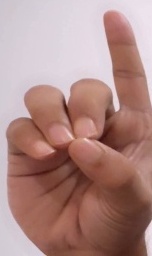
ASL sign: D